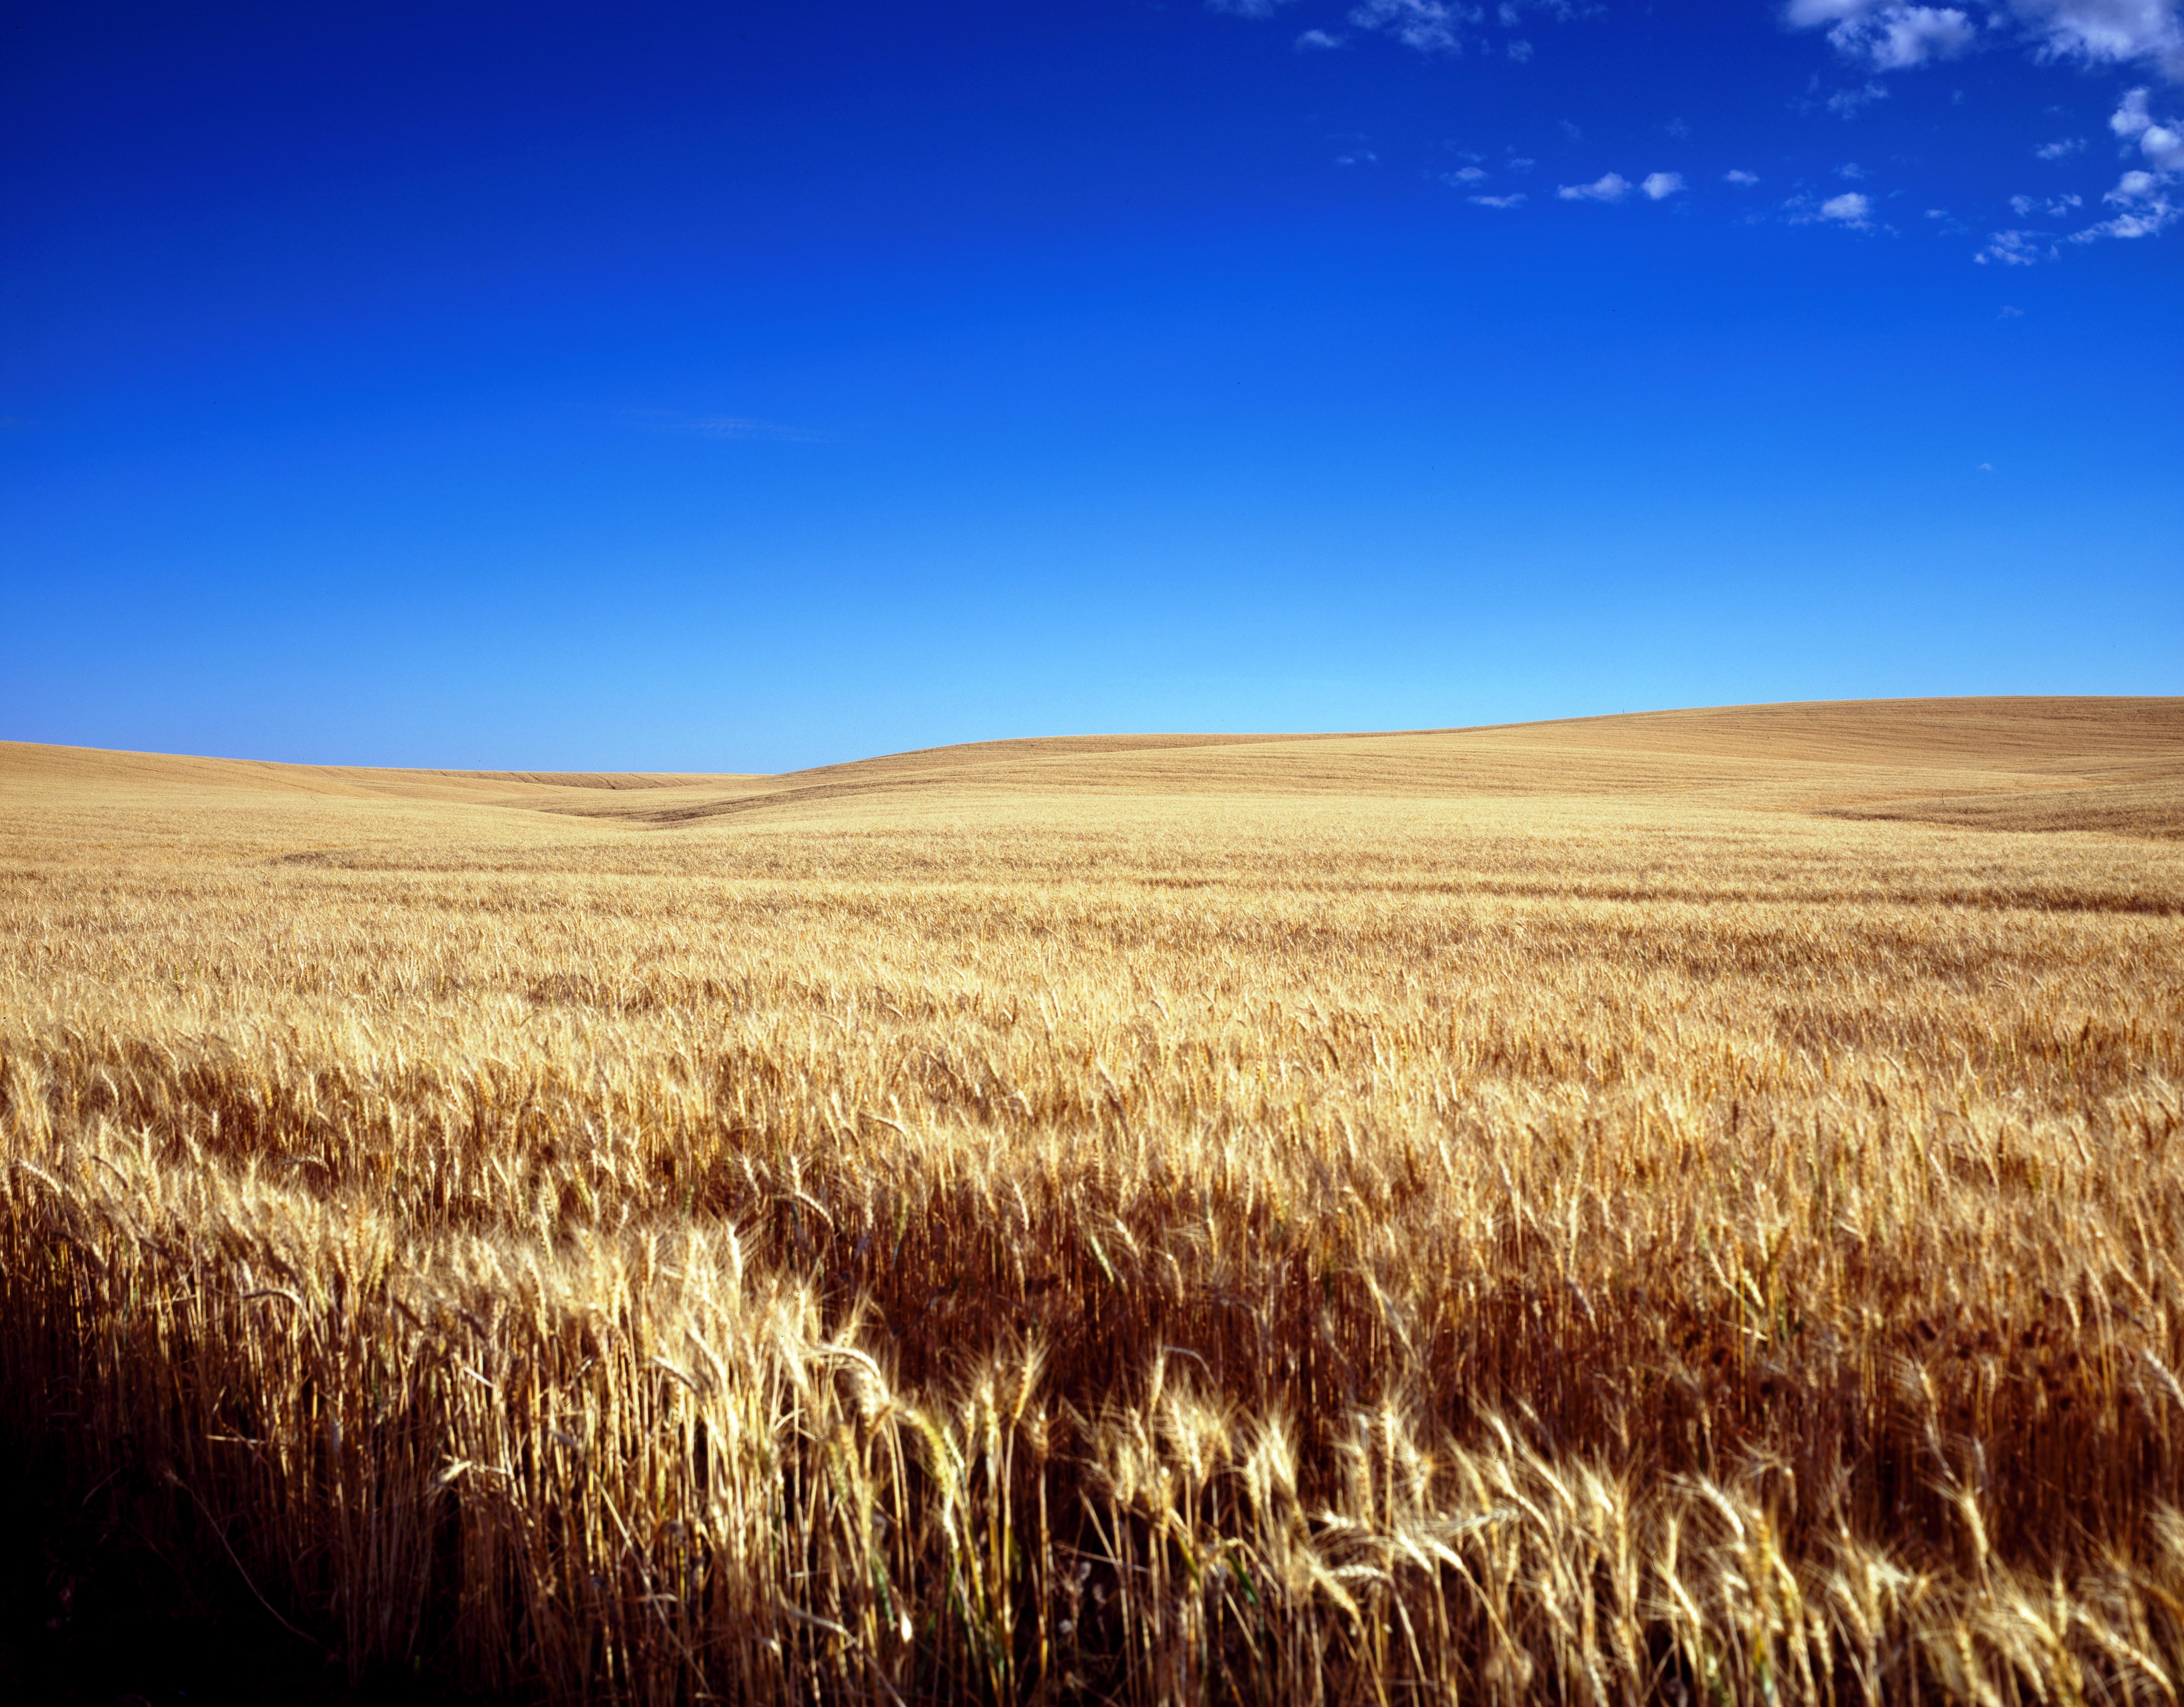
landscape, nature, grass, horizon, plant, sky, field, wheat, grain, prairie, food, crop, usa, america, soil, agriculture, plain, spike, blue sky, wheat field, united states, grassland, cornfield, cereals, ecosystem, north america, steppe, kansas, flowering plant, commodity, carol m highsmith, grass family, land plant, food grain